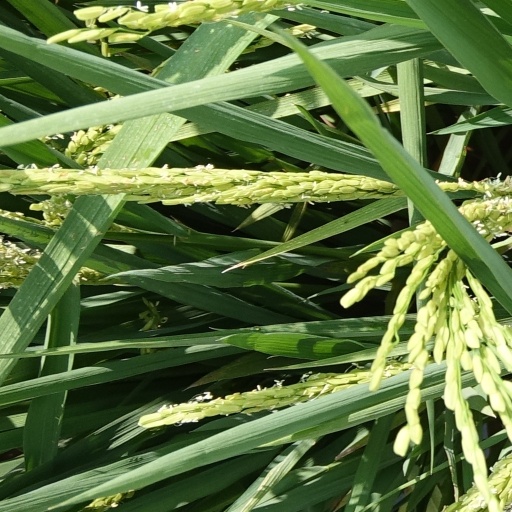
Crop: rice